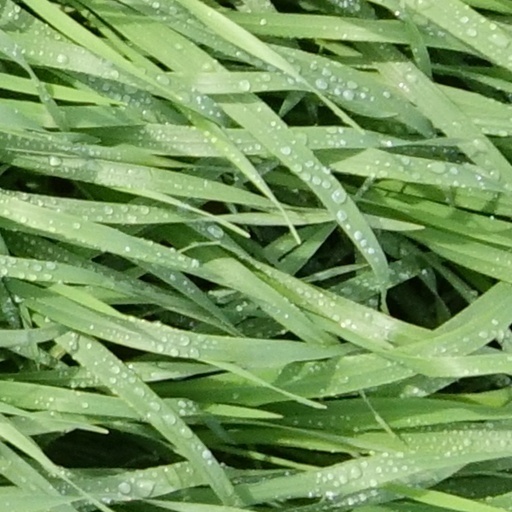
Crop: wheat